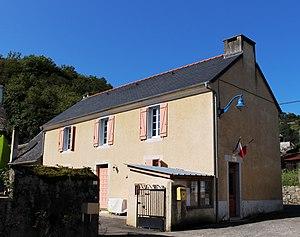
Mairie d'Escoubès-Pouts (Hautes-Pyrénées)
Escoubès-Pouts est une commune française située dans le département des Hautes-Pyrénées, en région Occitanie.